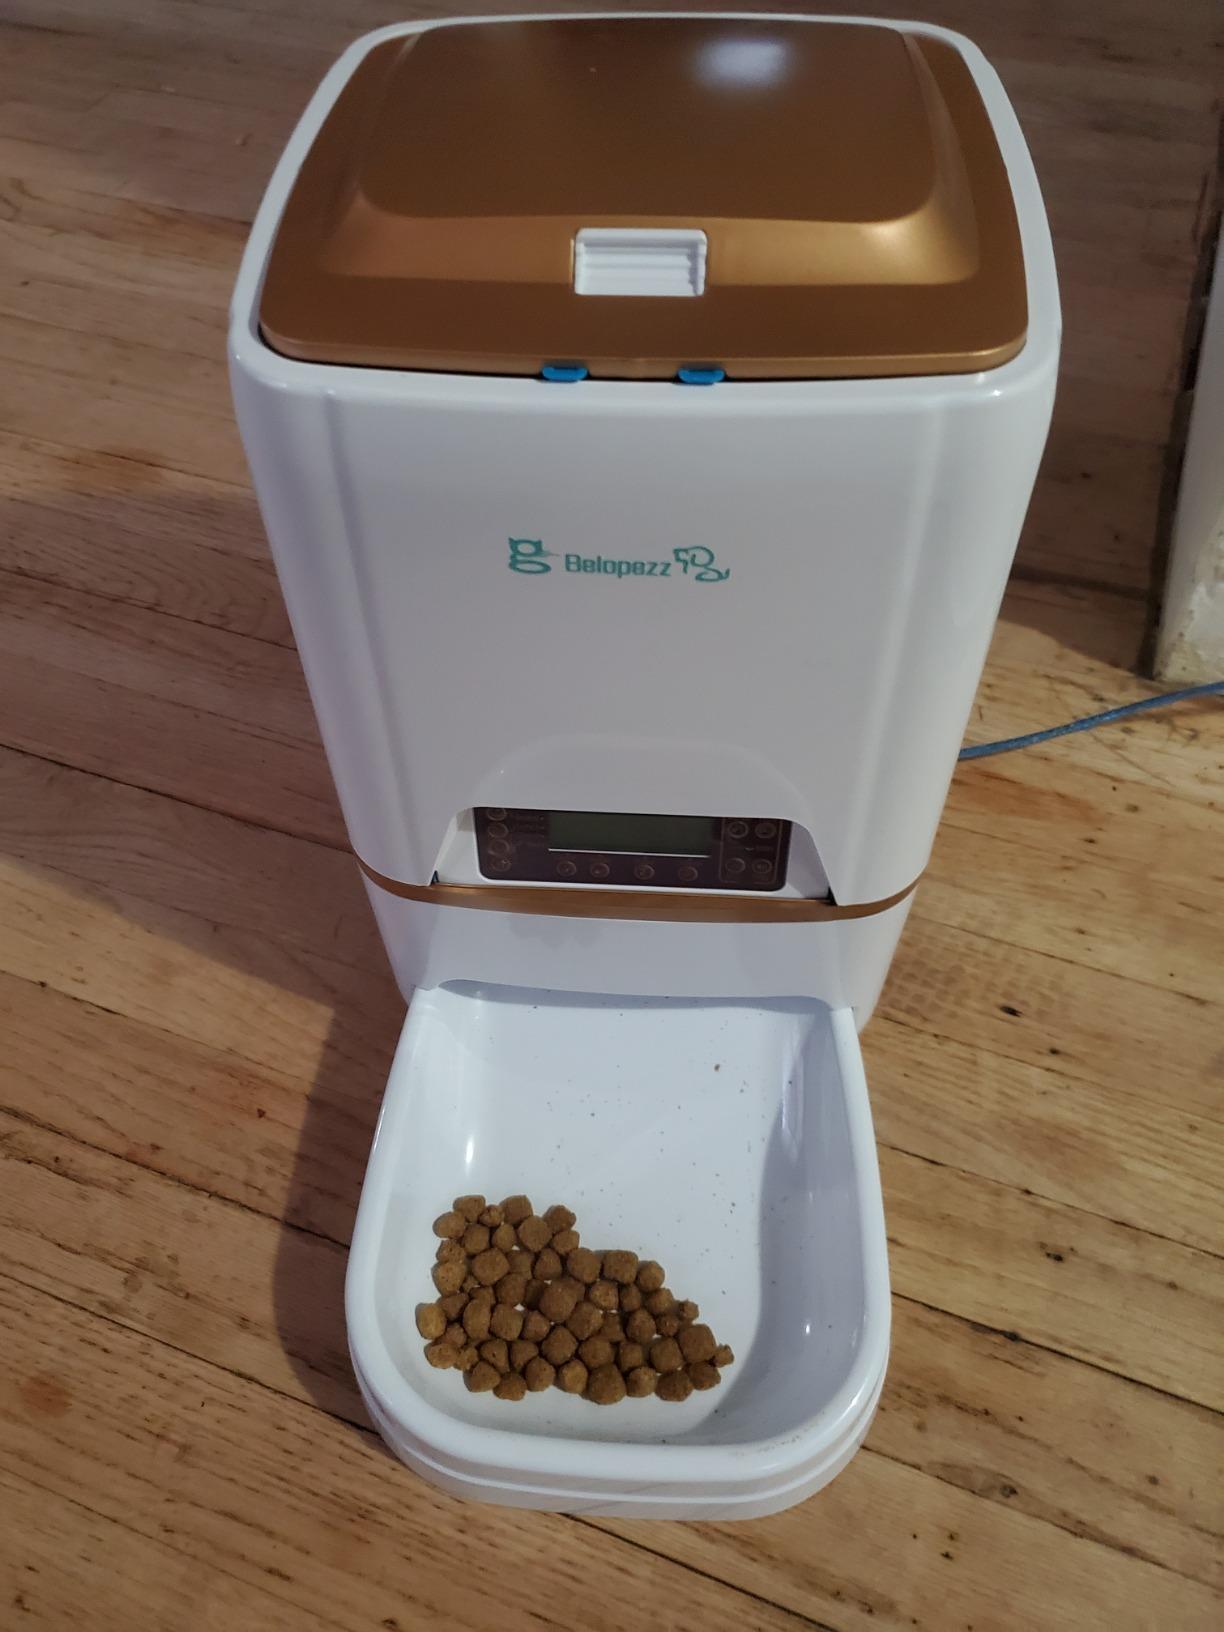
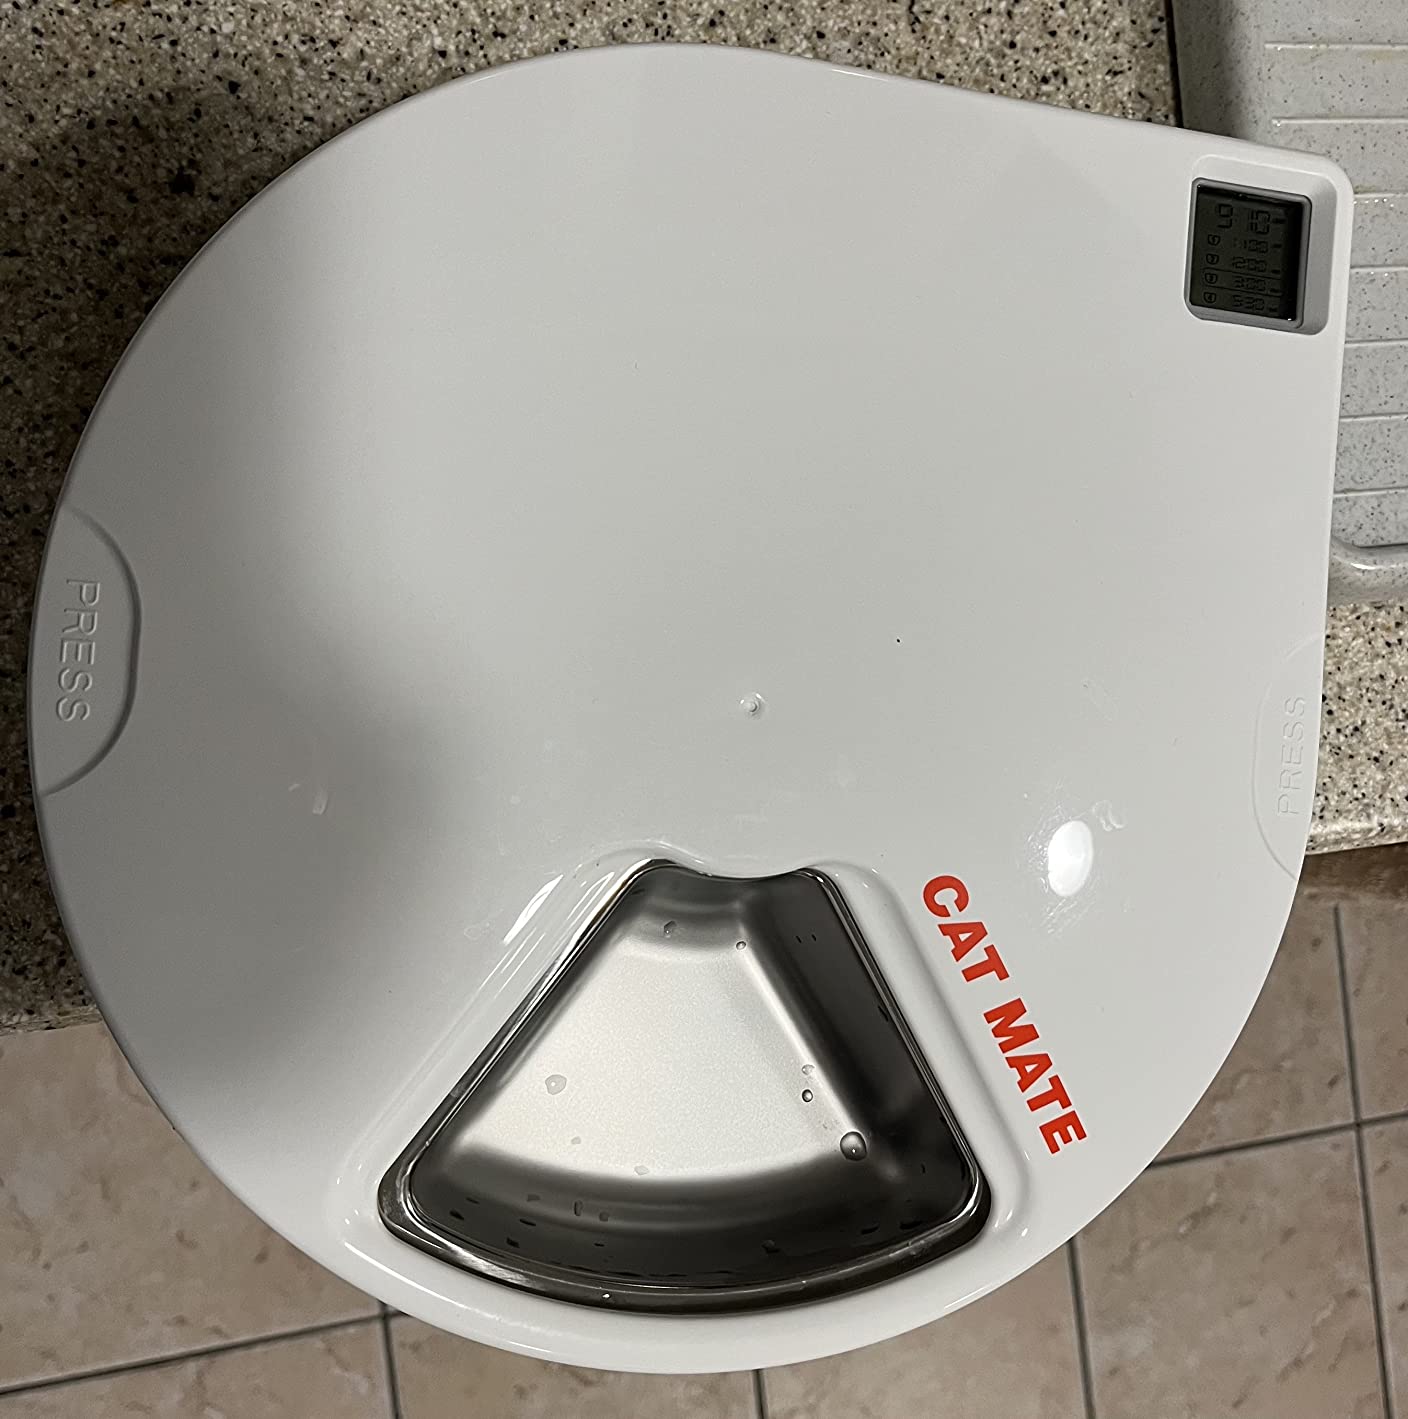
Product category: items_feeder
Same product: no